Oligosoma albornense

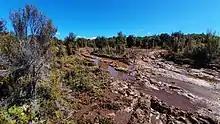
Vehicle damage in Alborn skink habitat, November 2020

"O. albornense" is classified as "Nationally Critical" in the Department of Conservation's New Zealand Threat Classification System. Before 2015 there were only 7 records of the species, and by 2017 less than 20 individuals had ever been seen. A 2019 study reported only a single individual in a search of the 2 ha habitat. Their very small range makes them vulnerable to extinction, and they are probably being preyed upon by mice, rats, mustelids, and weka. In 2025 it was estimated that only 30 skinks remain, down from 50–60 in 2023, due to predation by mice.